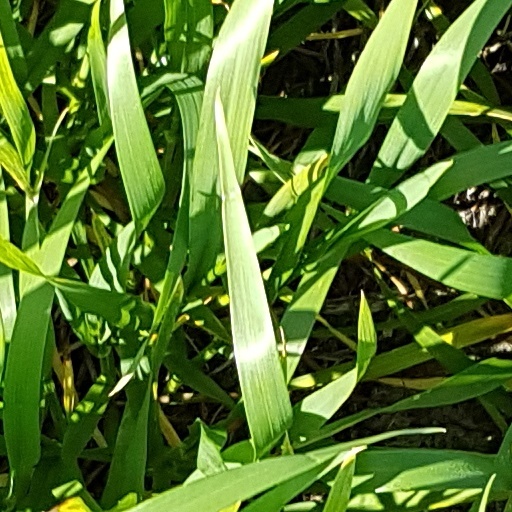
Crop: wheat